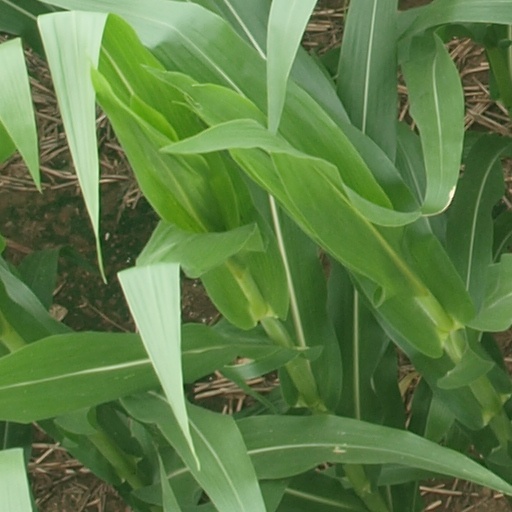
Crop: maize; corn